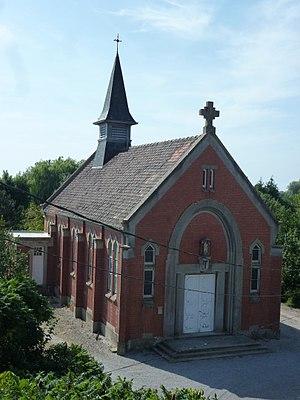
Ardres est une commune française située dans le département du Pas-de-Calais en région Hauts-de-France.